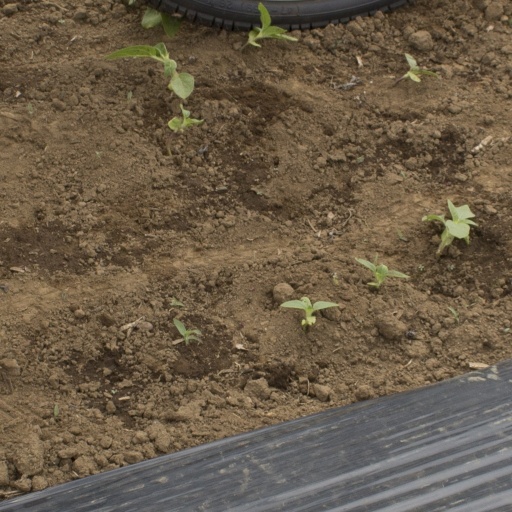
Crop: Jerusalem artichoke